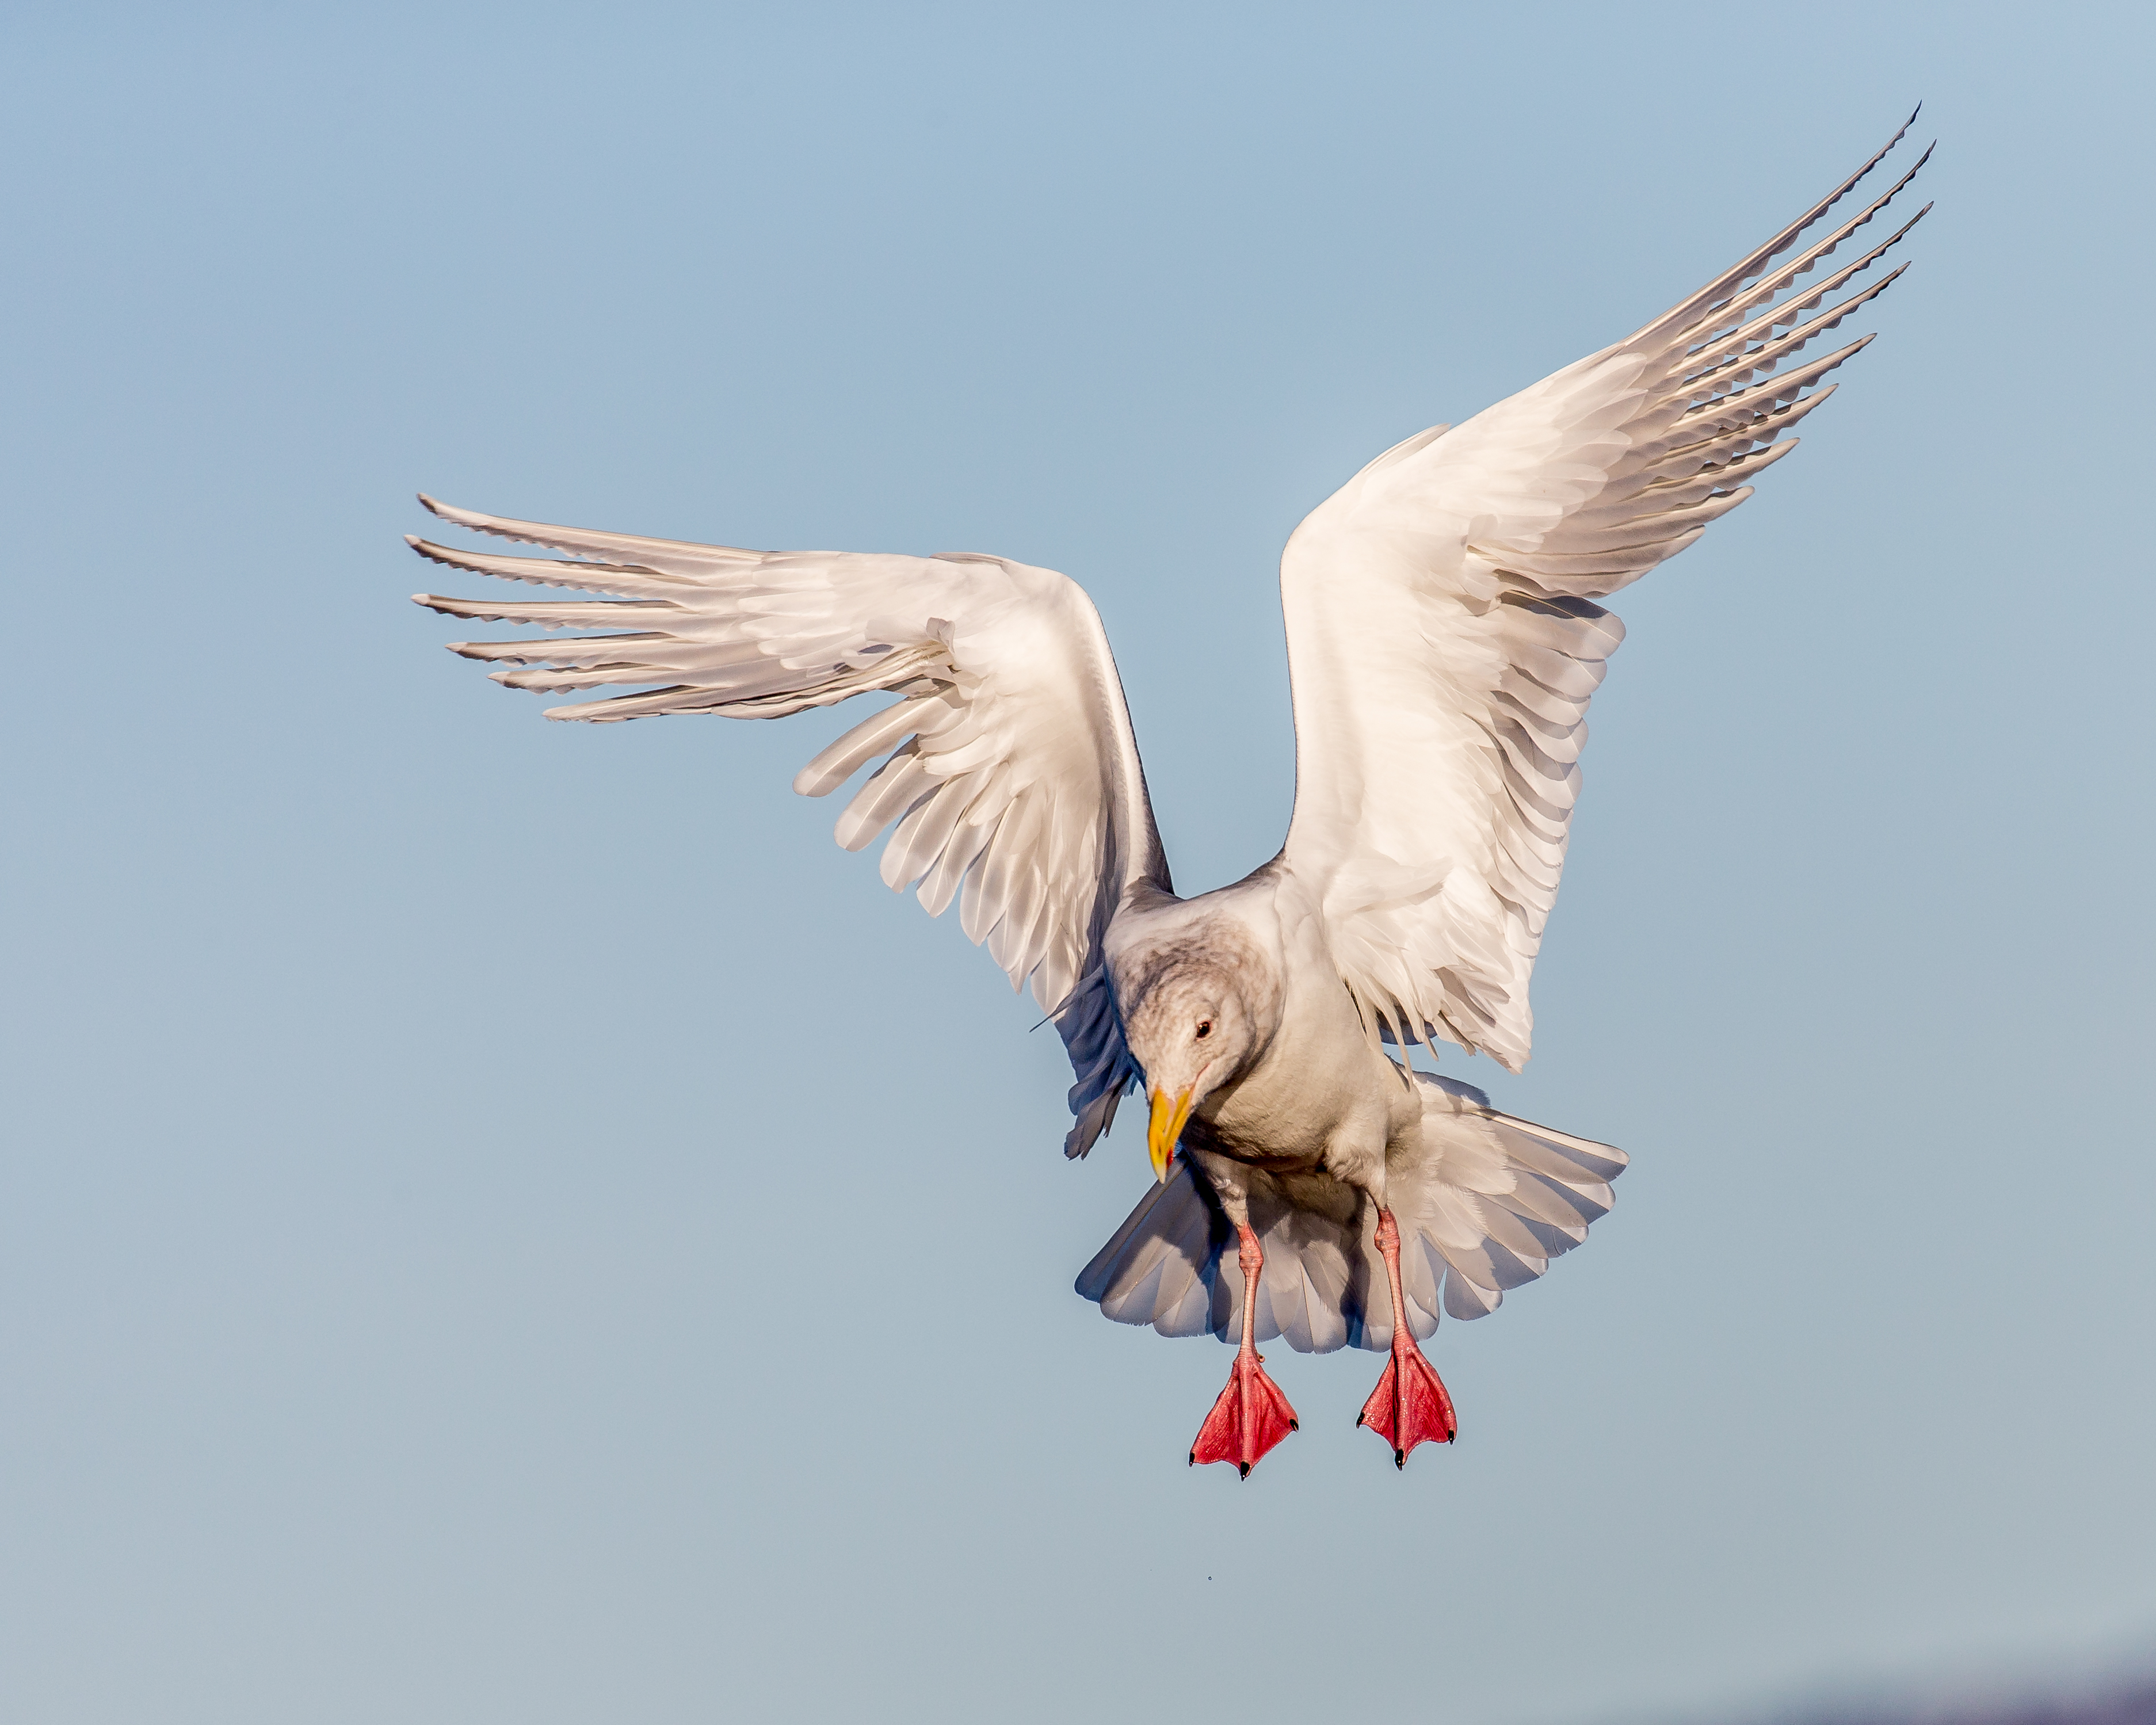
bird, wing, seabird, gull, beak, flight, eagle, bird of prey, vertebrate, alaska, inflight, bif, kachemakbay, andymorffew, morffew, naturethroughthelens, glaucousgull, accipitriformes